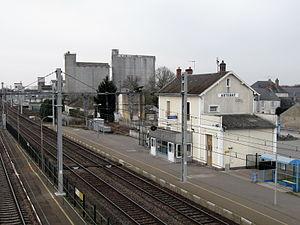
La gare d'Artenay est une halte ferroviaire française de la ligne de Paris-Austerlitz à Bordeaux-Saint-Jean, située sur le territoire de la commune d'Artenay, dans le département du Loiret, en région Centre-Val de Loire.